Stacey Abrams

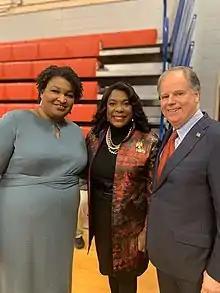
Abrams with Terri Sewell and Doug Jones at the 55th Anniversary Bridge Crossing Jubilee in Selma, Alabama in 2020

Abrams has served on the boards of directors for Democratic Legislative Campaign Committee, the Center for American Progress, Atlanta Metropolitan State College Foundation, Gateway Center for the Homeless, and the Georgia Partnership for Excellence in Education; and on the advisory boards for Literacy Action and Health Students Taking Action Together (HSTAT). She also serves on the Board of Visitors for Agnes Scott College and the University of Georgia, as well as on the board of advisors for Let America Vote (a voting rights organization founded by former Missouri secretary of state Jason Kander).